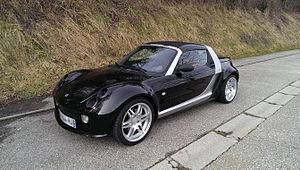
Smart roadster Brabus noir
Le Smart Roadster est un véhicule sportif 2 places développé par Smart à partir du modèle City Coupé et reprenant son architecture : cellule de sécurité tridion apparente, panneaux de carrosserie en matière plastique interchangeables et ensemble moteur-boîte à l'arrière.